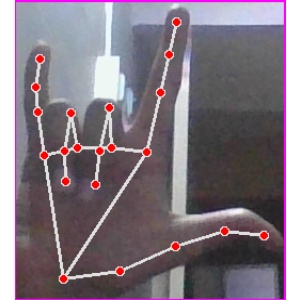
अक्षर: व